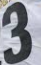
Number: 3